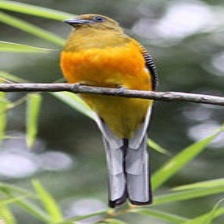
Species: ORANGE BREASTED TROGON
Scientific name: HARPACTES ORESKIOS